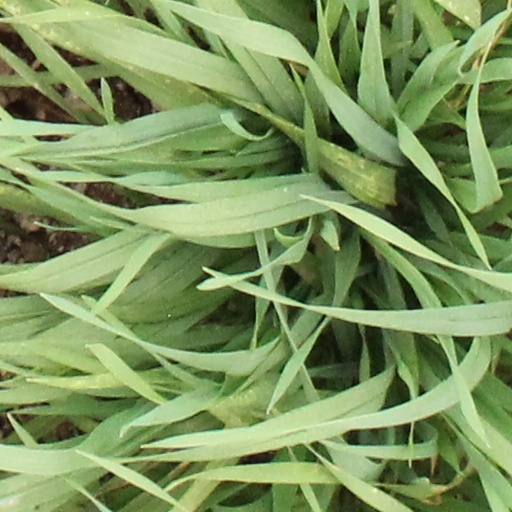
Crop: wheat